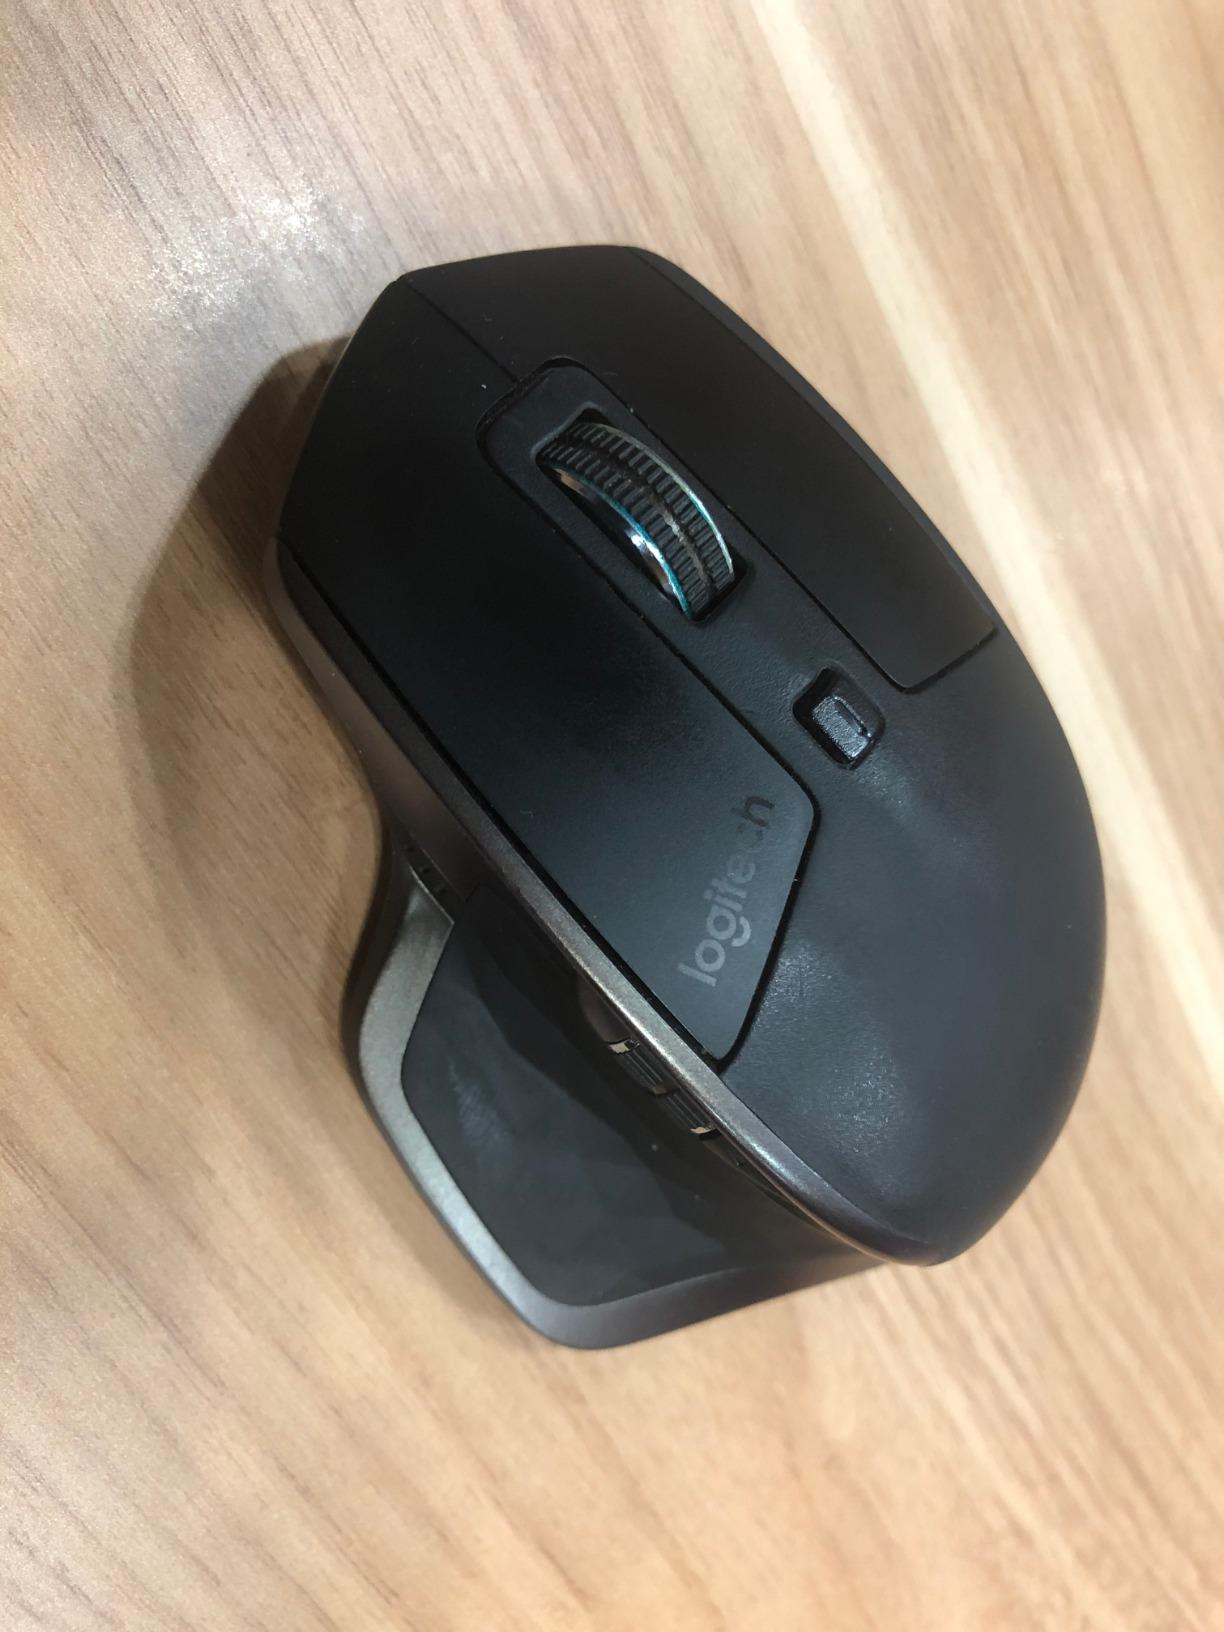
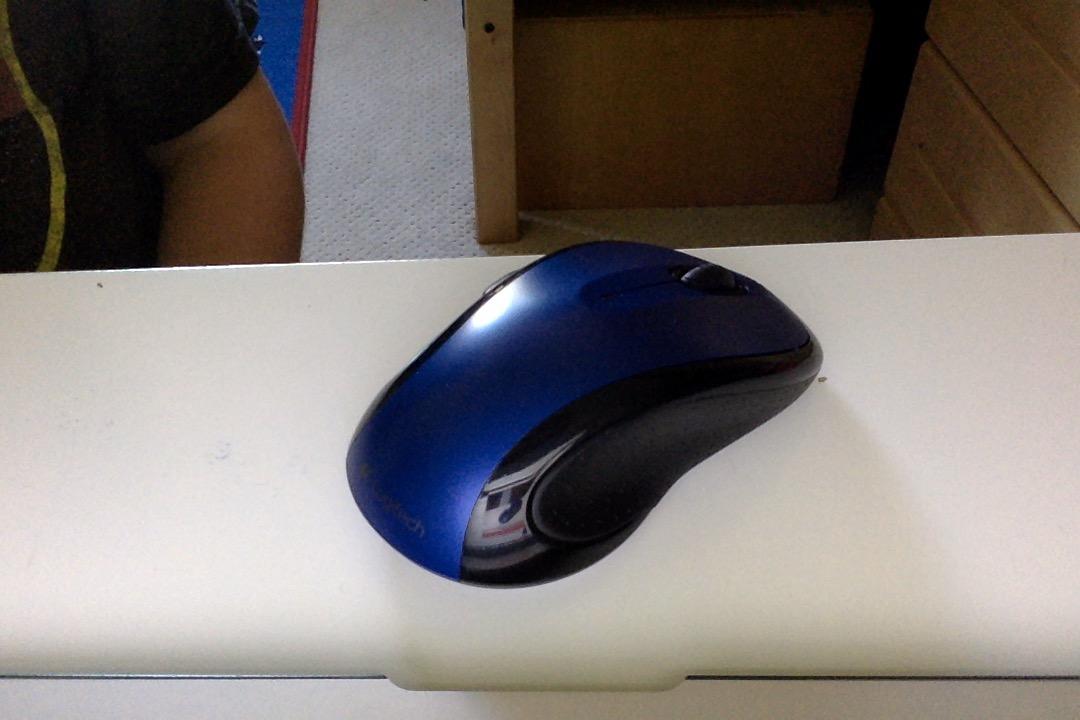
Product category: mouse
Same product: no